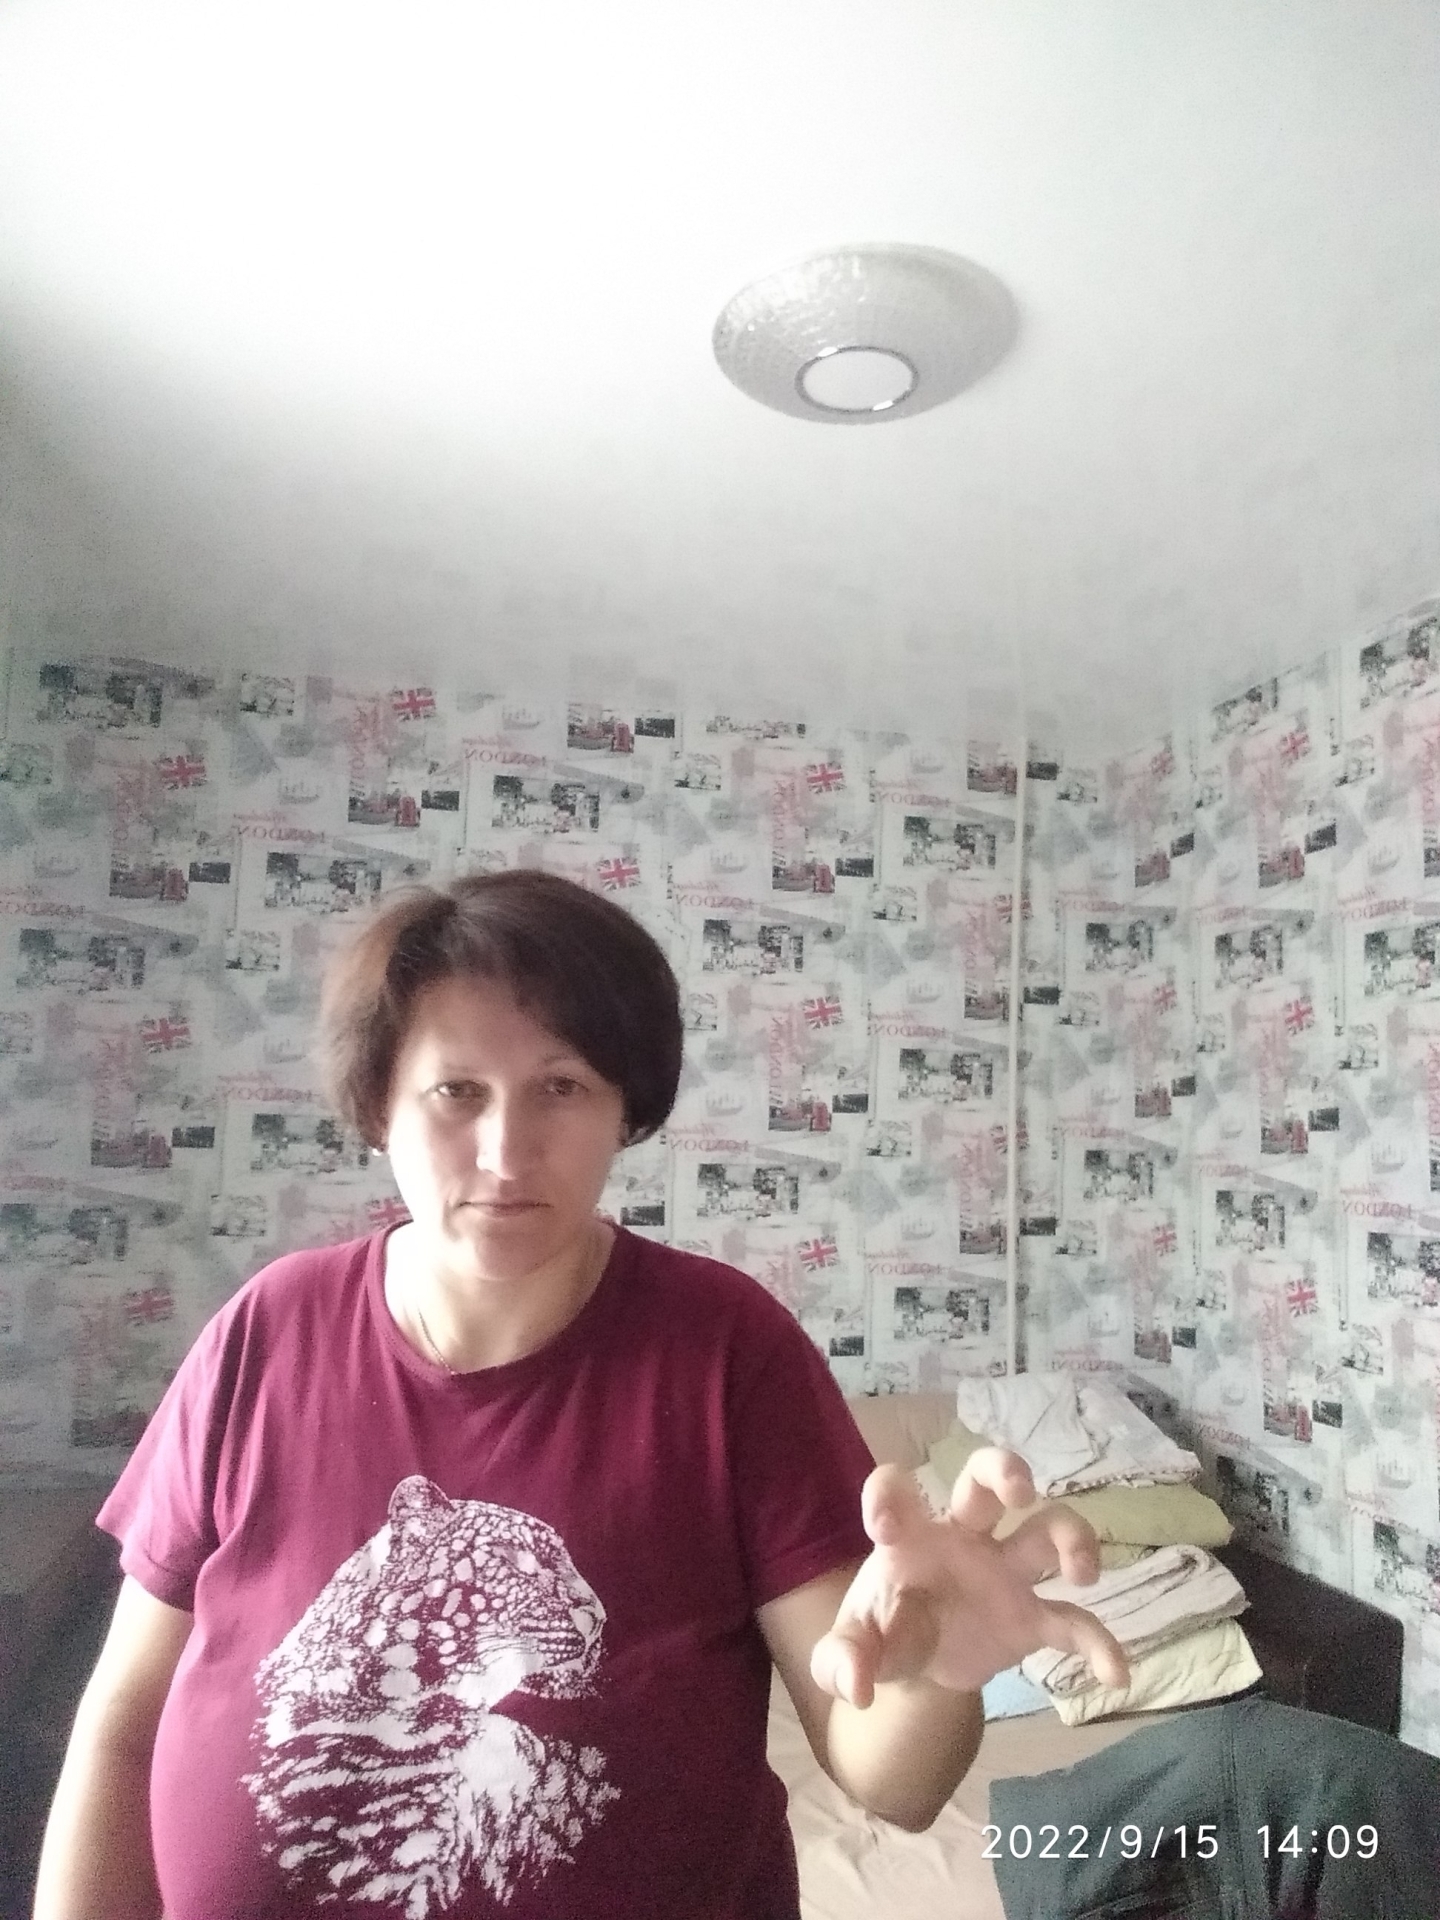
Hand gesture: grabbing